No. 451 Squadron RAAF

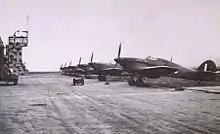
451 Sqn Hurricane fighters at Rayak, Syria during 1942.

In February 1942 No. 451 Squadron was deployed to Syria to operate with the Ninth Army. From March the squadron also maintained a detachment at Cyprus to counter German reconnaissance flights over the island and in June it took over responsibility for providing air defence to Haifa. As there were more Army cooperation units in the Middle East than were required and the Australian Air Board would not agree to convert No. 451 Squadron to a fighter unit, it saw little action during 1942. As a result, the squadron's morale deteriorated and aviation historian Steve Eather has written that "no other RAAF squadron, before or since, has suffered such a widespread loss of morale and combat effectiveness".